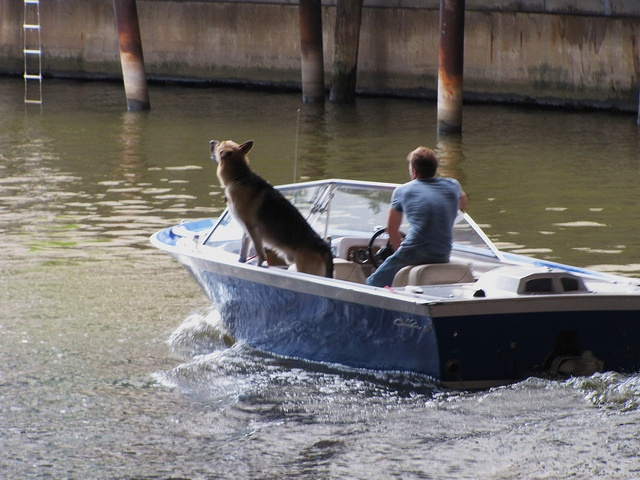
A man riding in a blue boat with a dog.
A man and a dog inside a blue and white boat.
A man and a dog on their boat.
A dog and a man riding on a boat.
a man in a boat drives through some water with a dog